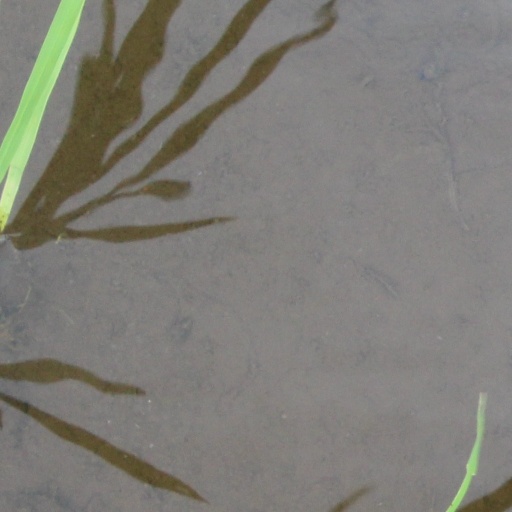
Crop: rice